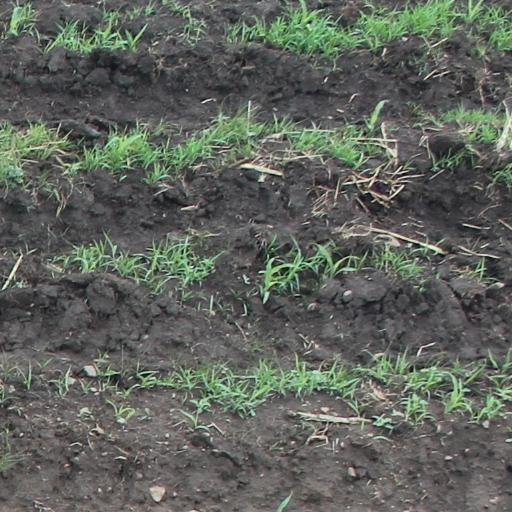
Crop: maize; corn